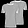
Label: T - shirt / top